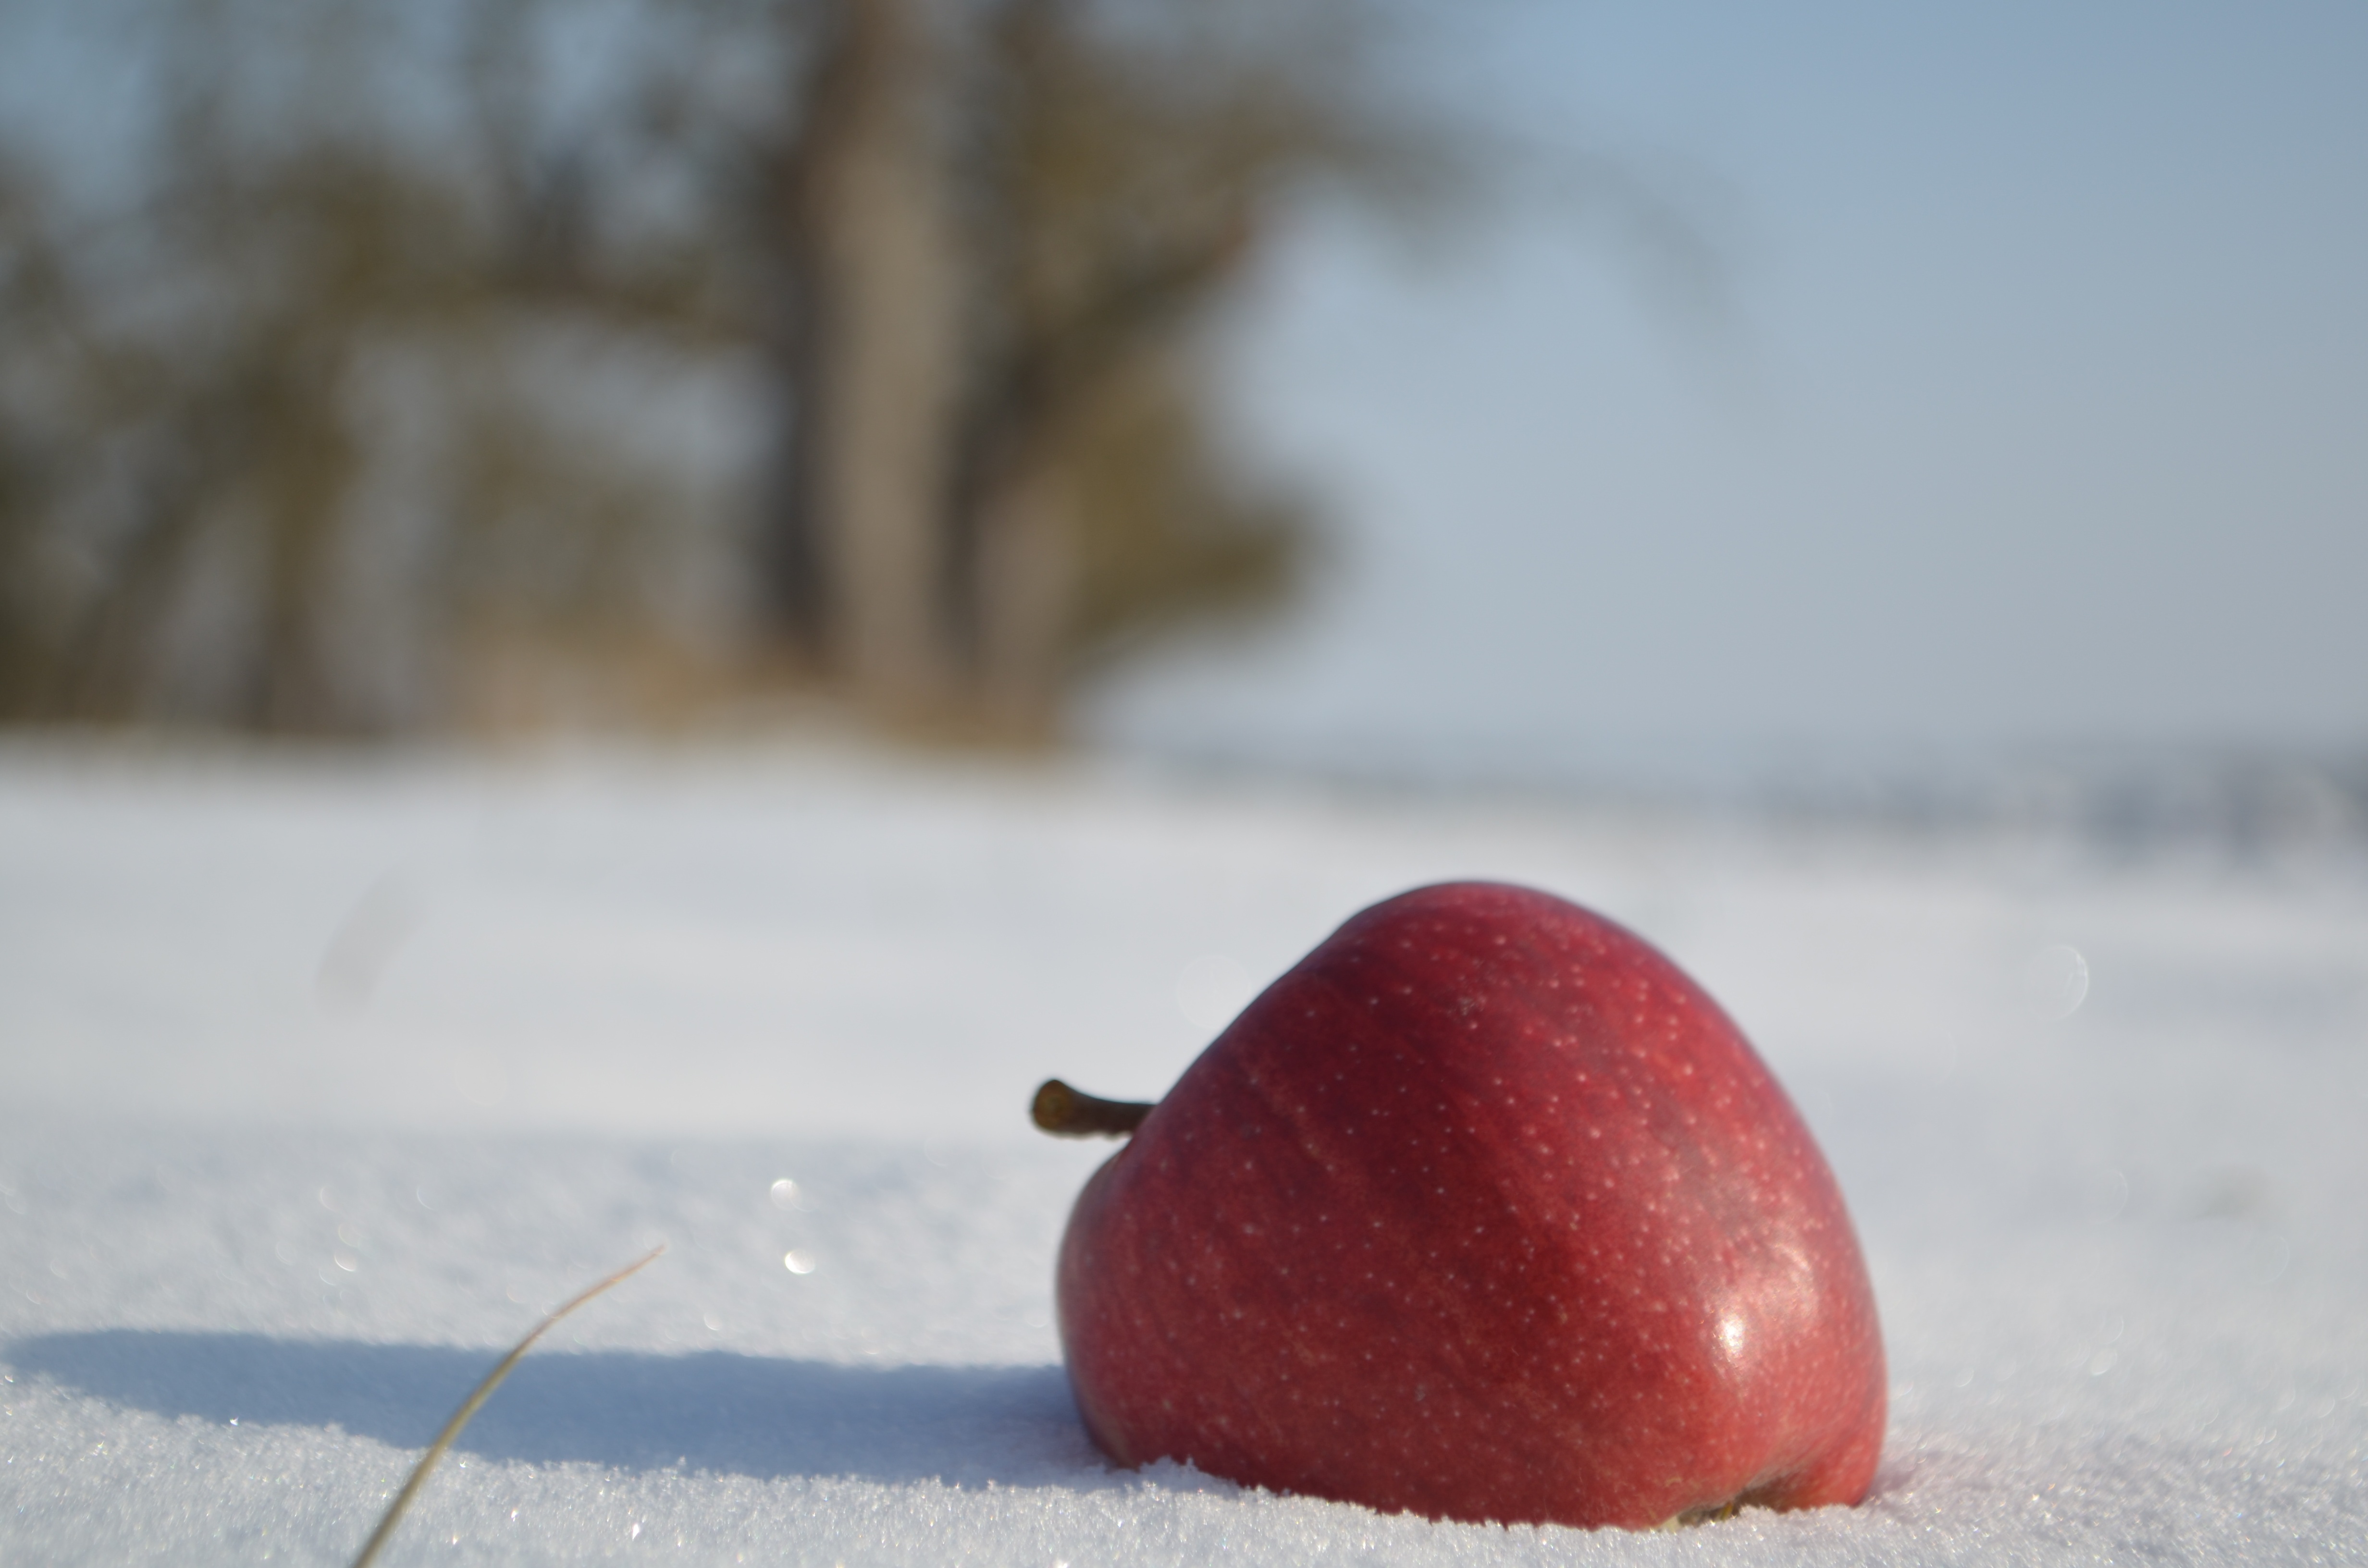
apple, branch, snow, cold, winter, plant, white, fruit, morning, leaf, frost, food, red, produce, weather, snowy, season, close up, wintry, winter sun, freezing, apple tree, macro photography, eiskristalle, tree meadow